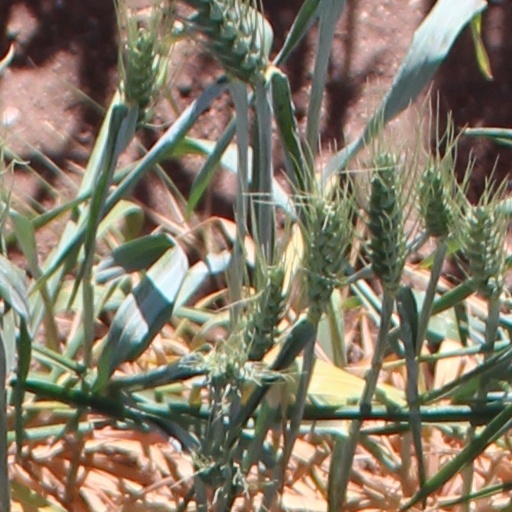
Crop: wheat